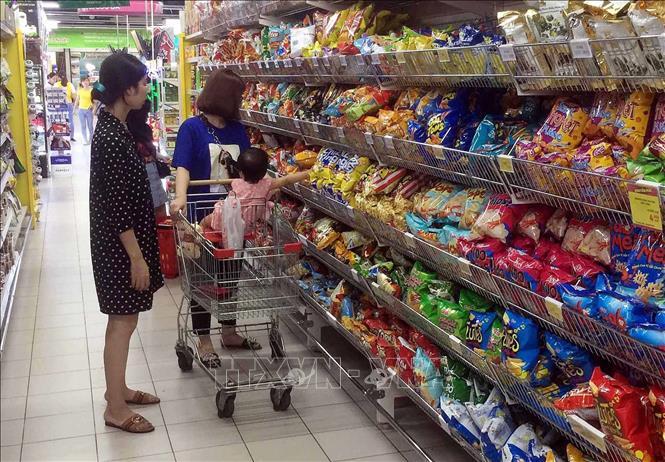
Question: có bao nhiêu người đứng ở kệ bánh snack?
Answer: có bốn người đứng ở kệ bánh snack